Operations on the Ancre, January–March 1917

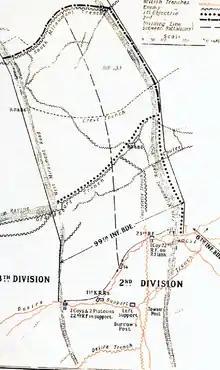

As a preliminary to capturing the Loupart Wood line, Gough intended the Fifth Army to continue the process of small advances in the Ancre valley. Attacks were to be made on , the Butte de Warlencourt, Gueudecourt, Serre and Miraumont; the Loupart Wood line would be attacked three days before the Third Army offensive at Arras. The occupation of would command the southern approach to Miraumont and Pys, exposing German artillery positions behind Serre to ground observation, while attacks on the north bank took ground overlooking Miraumont from the west, possibly inducing the Germans to withdraw voluntarily and uncover Serre. II Corps planned to attack on 17 February with the 2nd, 18th (Eastern) and 63rd (Royal Naval) divisions, on a front. The ground was too hard to dig assembly trenches, instead the troops assembled in the open.